Dejanović noble family

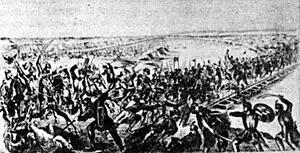
Battle of Rovine, 1395.

The family's progenitor was Dejan, a Serbian "vojvoda" (military commander and lord) in the Kumanovo region, who married Teodora, the sister of Stefan Dušan. Dejan became "sevastokrator" in 1346. His origin is unknown. Earlier scholars believed that the Dejanović were relatives of Jovan Oliver, although this is no longer accepted (Fine 1994). K. Jirechek suggested that he was "vojvoda" Dejan Manjak.